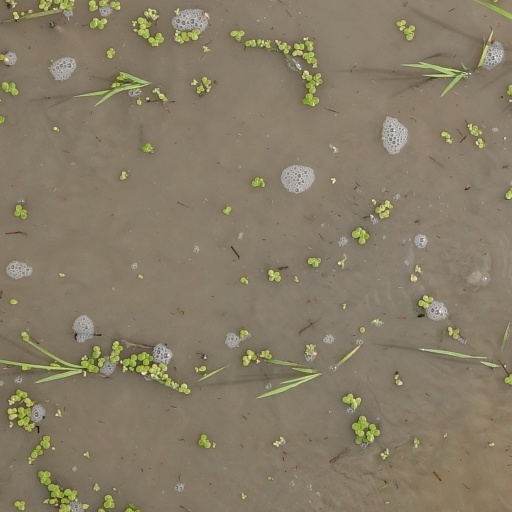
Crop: rice